MV Balmoral (2008)

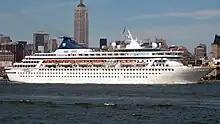
"Norwegian Crown" at New York City, New York on 22 July 2007.

The vessel was built by Meyer Werft of Papenburg, Germany, in 1988, for service with Royal Cruise Line as the "Crown Odyssey". In 1989, Royal Cruise Line was sold to Norwegian Cruise Line, which continued operation of the company, along with the "Crown Odyssey", until 1996. A reorganization of all the fleets owned by Norwegian Cruise Line saw "Crown Odyssey" enter service with NCL's main fleet, where it was renamed "Norwegian Crown".